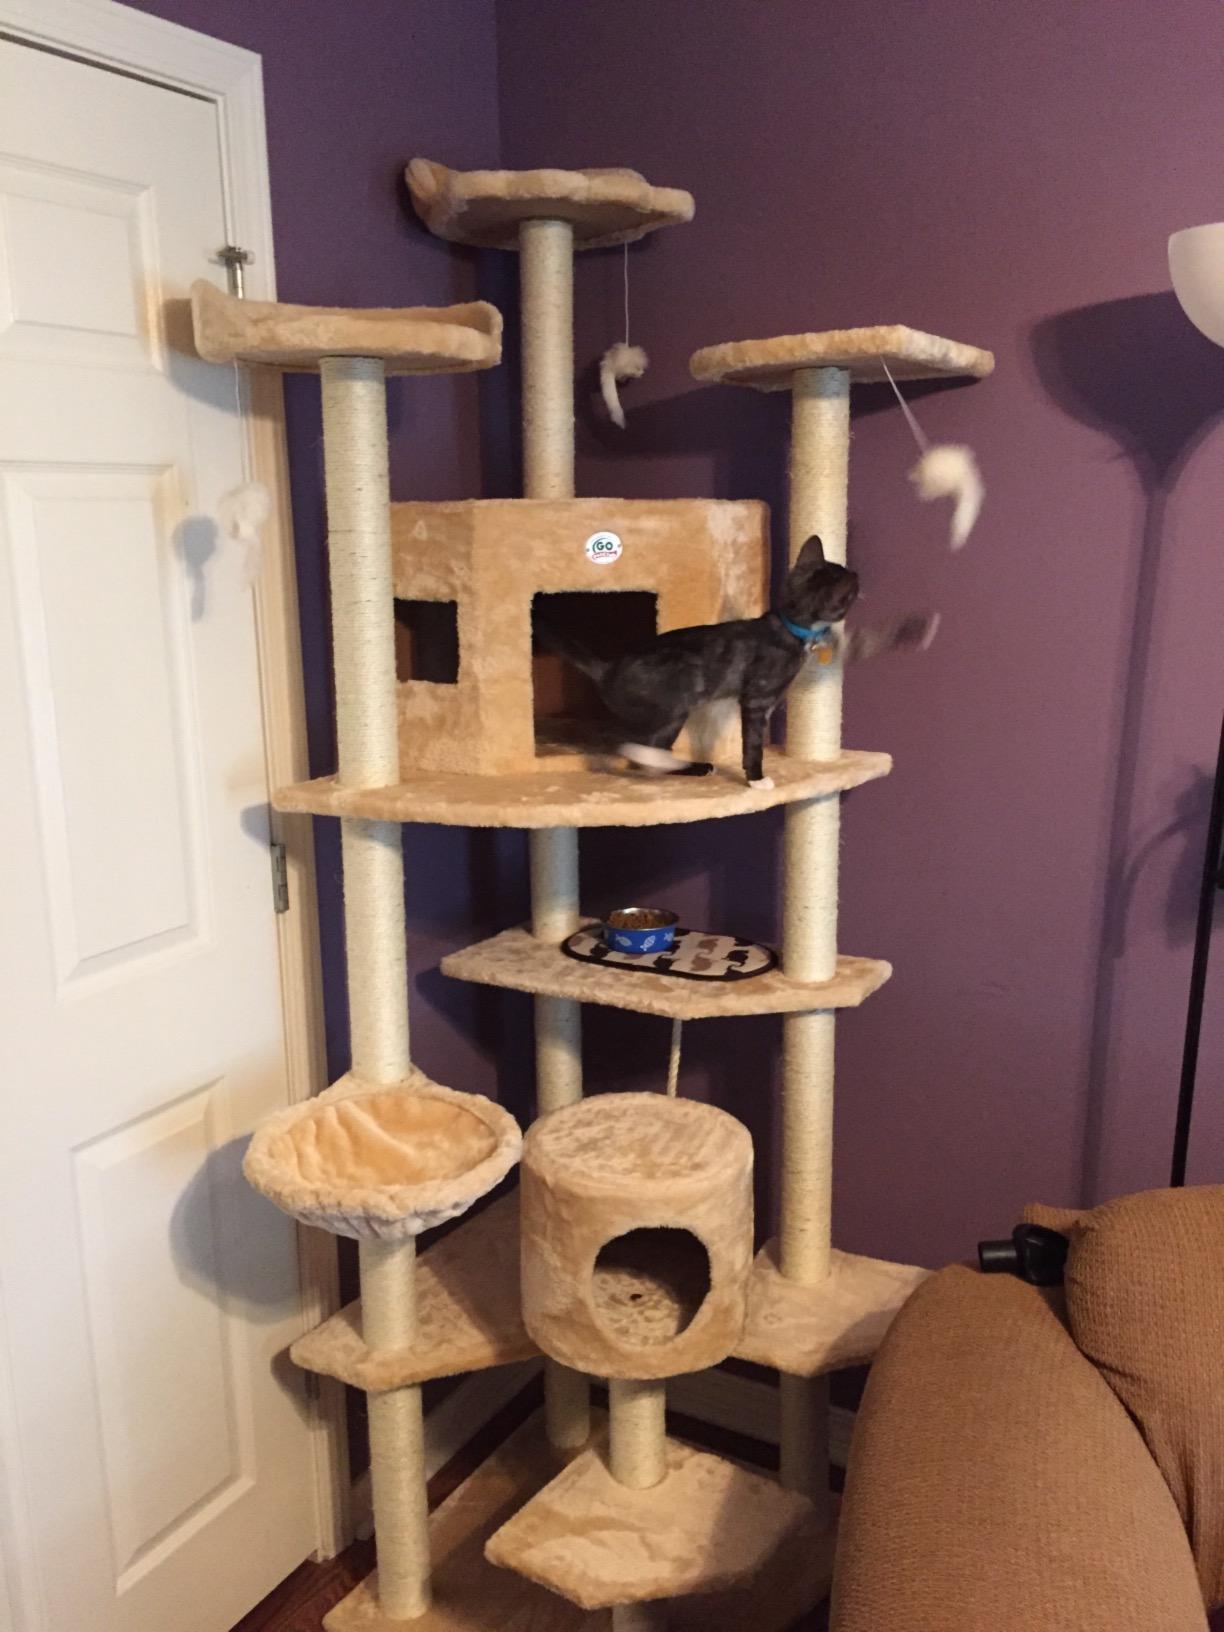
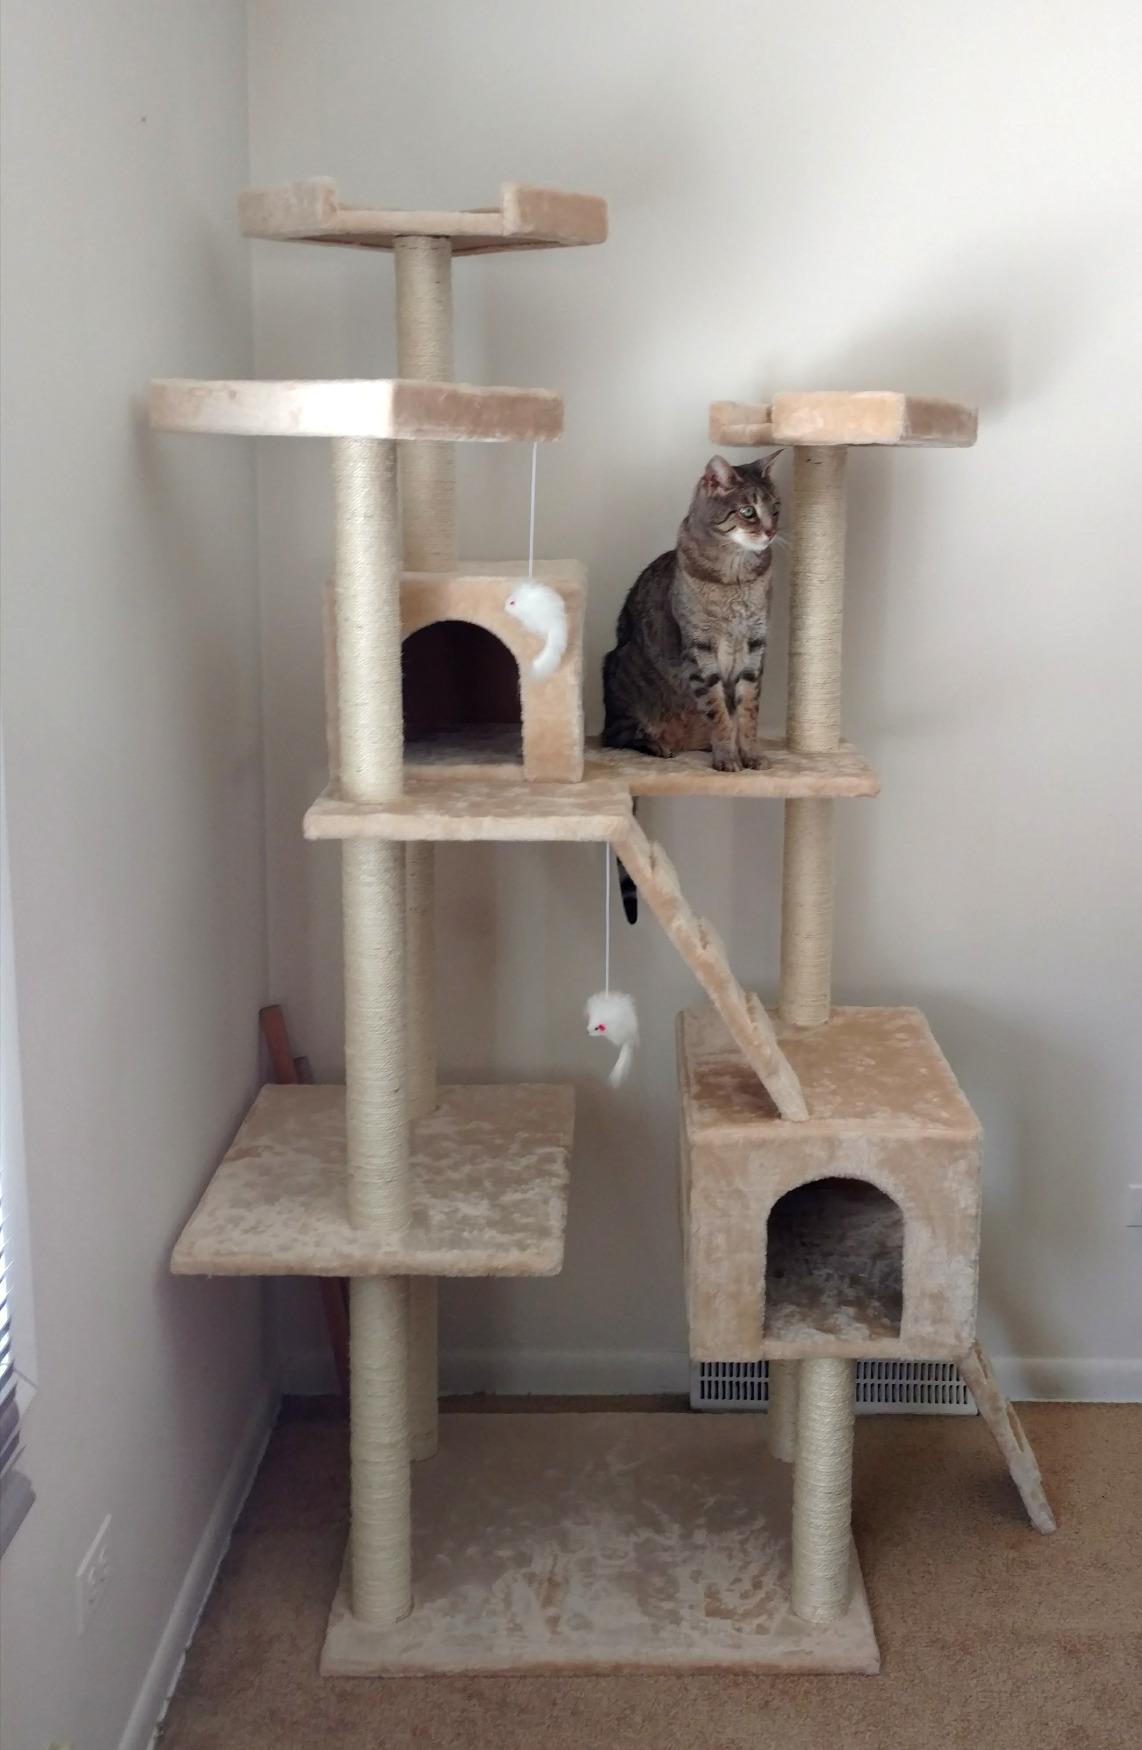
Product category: items_cat tree
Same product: no